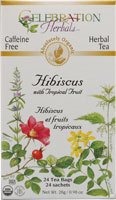
Item Name: Celebration Herbals Teabags Herbal Hibiscus w/Tropical Fruit Organic -- 24 Herbal Tea Bags
Value: 24.0
Unit: Count

Price: 5.88